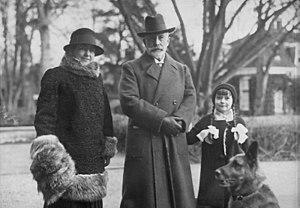
Frédéric Guillaume Victor Albert de Hohenzollern, né le 27 janvier 1859 à Berlin et mort le 4 juin 1941 à Doorn, aux Pays-Bas, est de 1888 à son abdication en 1918, le troisième et dernier empereur allemand ainsi que le neuvième et dernier roi de Prusse.
La princesse Henriette de Schönaich-Carolath était la plus jeune fille du prince Johann George von Schönaich-Carolath et de la princesse Hermine Reuss de Greiz, qui deviendra plus tard la deuxième épouse de Guillaume II, empereur allemand.
Hermine Reuss zu Greiz, princesse Reuss zu Greiz et, par ses mariages, princesse de Schönaich-Carolath puis Impératrice allemande et reine consort de Prusse, est née le 17 décembre 1887, à Greiz, et est décédée le 7 août 1947 à Francfort-sur-l'Oder.